Saurornitholestes

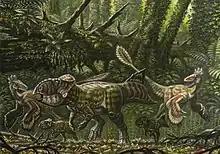
Restoration of a pair of "Saurornitholestes" hunting "Cerasinops"

"Saurornitholestes" was found on both sides of the Western Interior Seaway. Alberta, the location of "Saurornitholestes langstoni", had a habitat similar to the United States Middle West being plains and floodplain swamps. In its eastern range, "Saurornitholestes" lived alongside hadrosaurs like "Eotrachodon" and "Hypsibema", large theropods like "Appalachiosaurus" and "Dryptosaurus", an unidentified ornithomimosaur, and another unidentified small theropod that was likely either a dromaeosaurid or a troodontid. "Saurornitholestes" appears to have been the most common small theropod in Dinosaur Provincial Park, and teeth and bones are much more common than those of its more robust contemporary, "Dromaeosaurus".